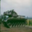
Label: tank